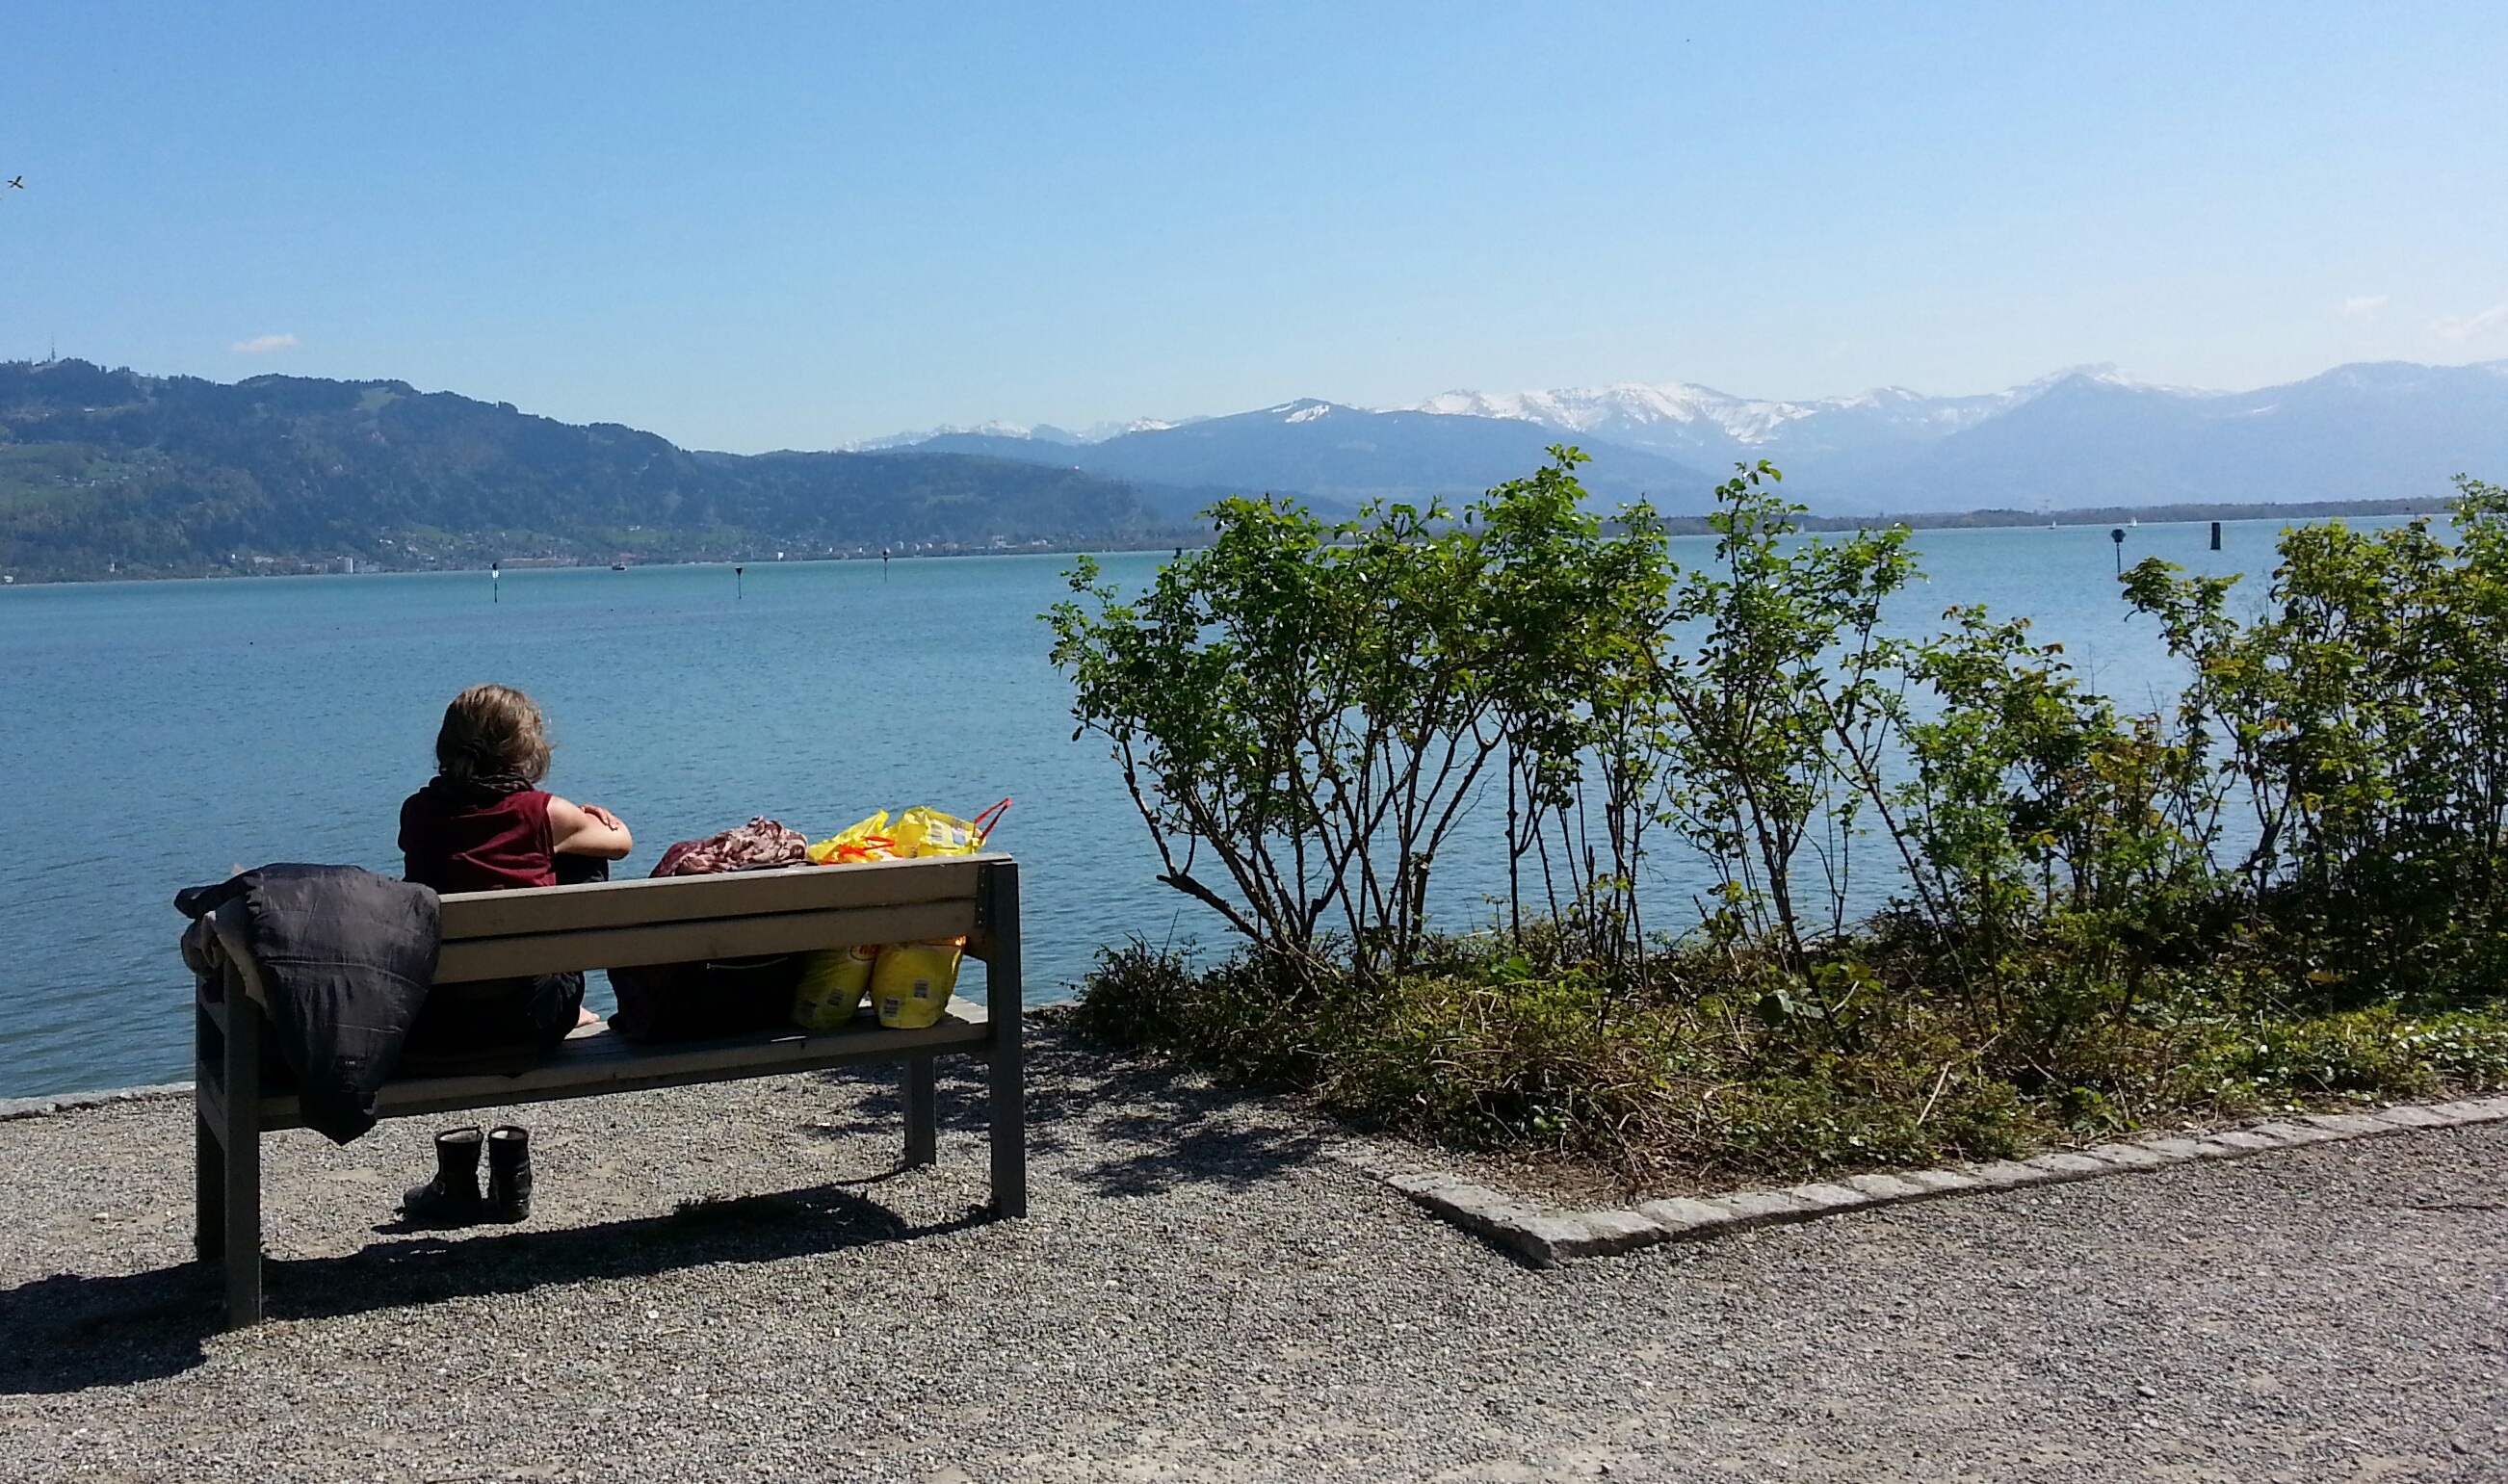
beach, sea, coast, water, nature, woman, villa, seat, lake, view, vacation, relax, bay, property, rest, shopping, sit, bank, break, estate, mood, lake constance, lindau, woman at the lake